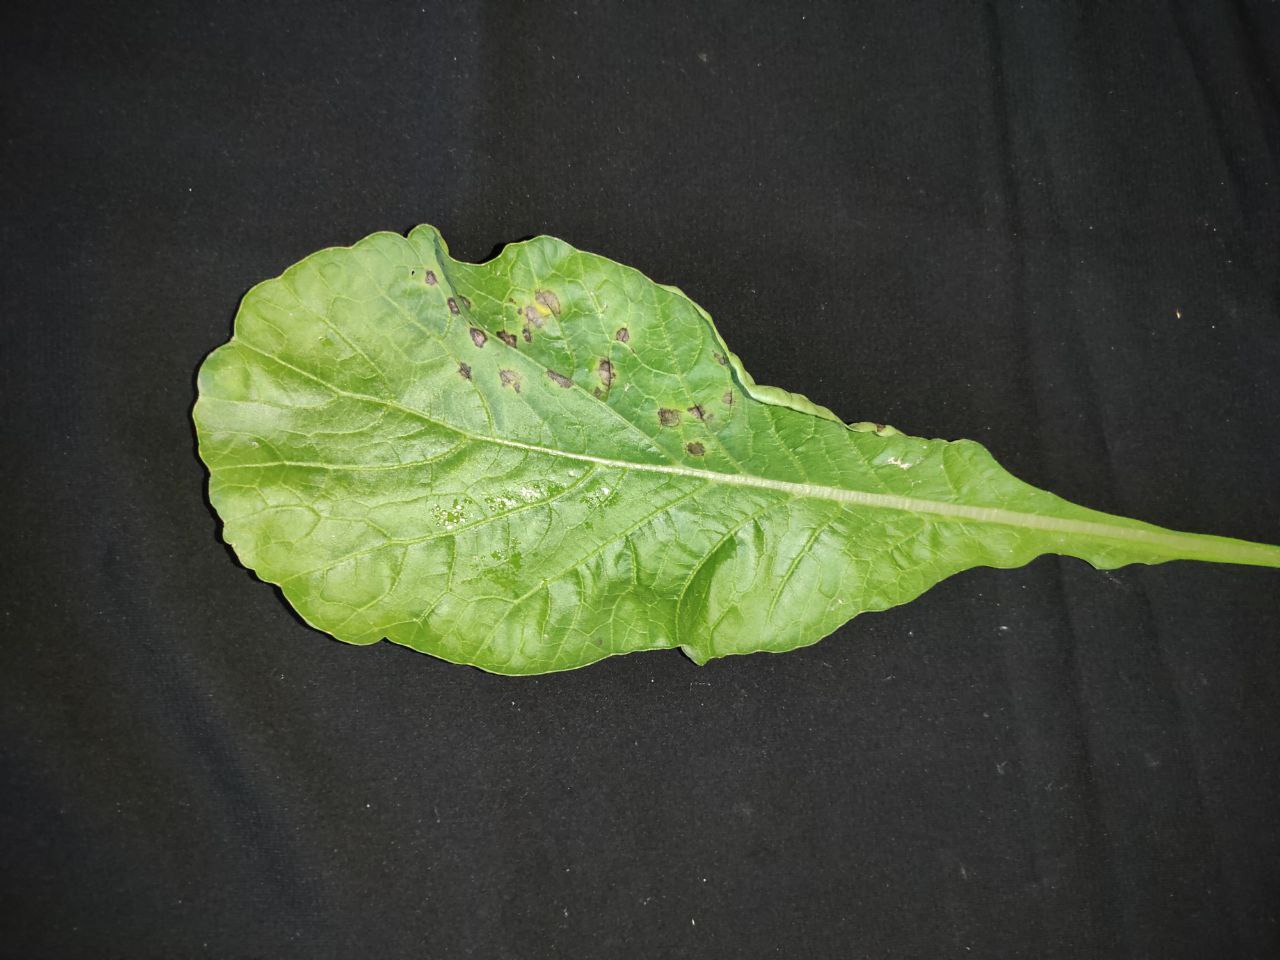
Label: Black leaf spot